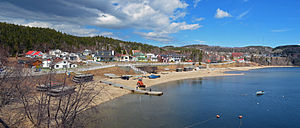
Tadoussac
Panoramabillede over Tadoussac
Tadoussac er en landsby med cirka 800 indbyggere i Québec, Canada, der ligger, hvor floderne Saint Lawrence og Saguenay mødes. Den nuværende by ligger ikke langt fra den oprindelige bosætning ved Saguenays munding og i nutiden kendt som en populær turistdestination som tilbyder hvalsafari.